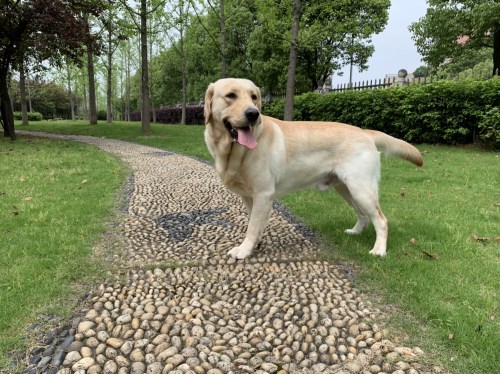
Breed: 3580-n000122-Labrador_retriever